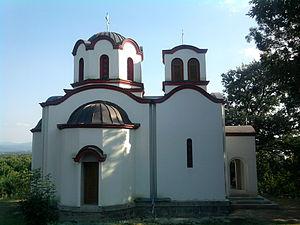
Kačapor est un village de Serbie situé dans la municipalité de Blace, district de Toplica. Au recensement de 2011, il comptait 62 habitants.
L'éparchie de Niš est une éparchie, c'est-à-dire une circonscription de l'Église orthodoxe serbe. Située au sud-est de la Serbie, elle a son siège à Niš. En 2006, elle est administrée par l'évêque Jovan.